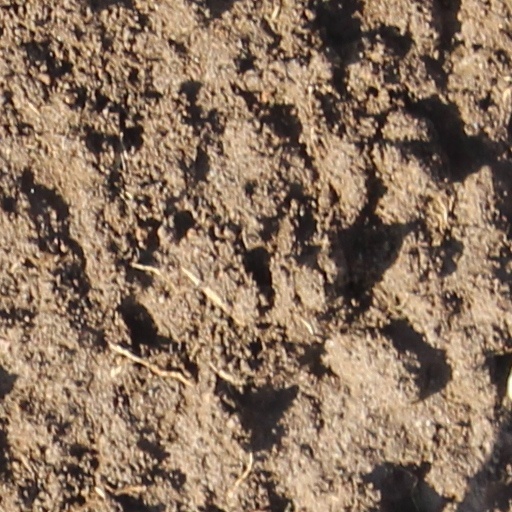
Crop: wheat